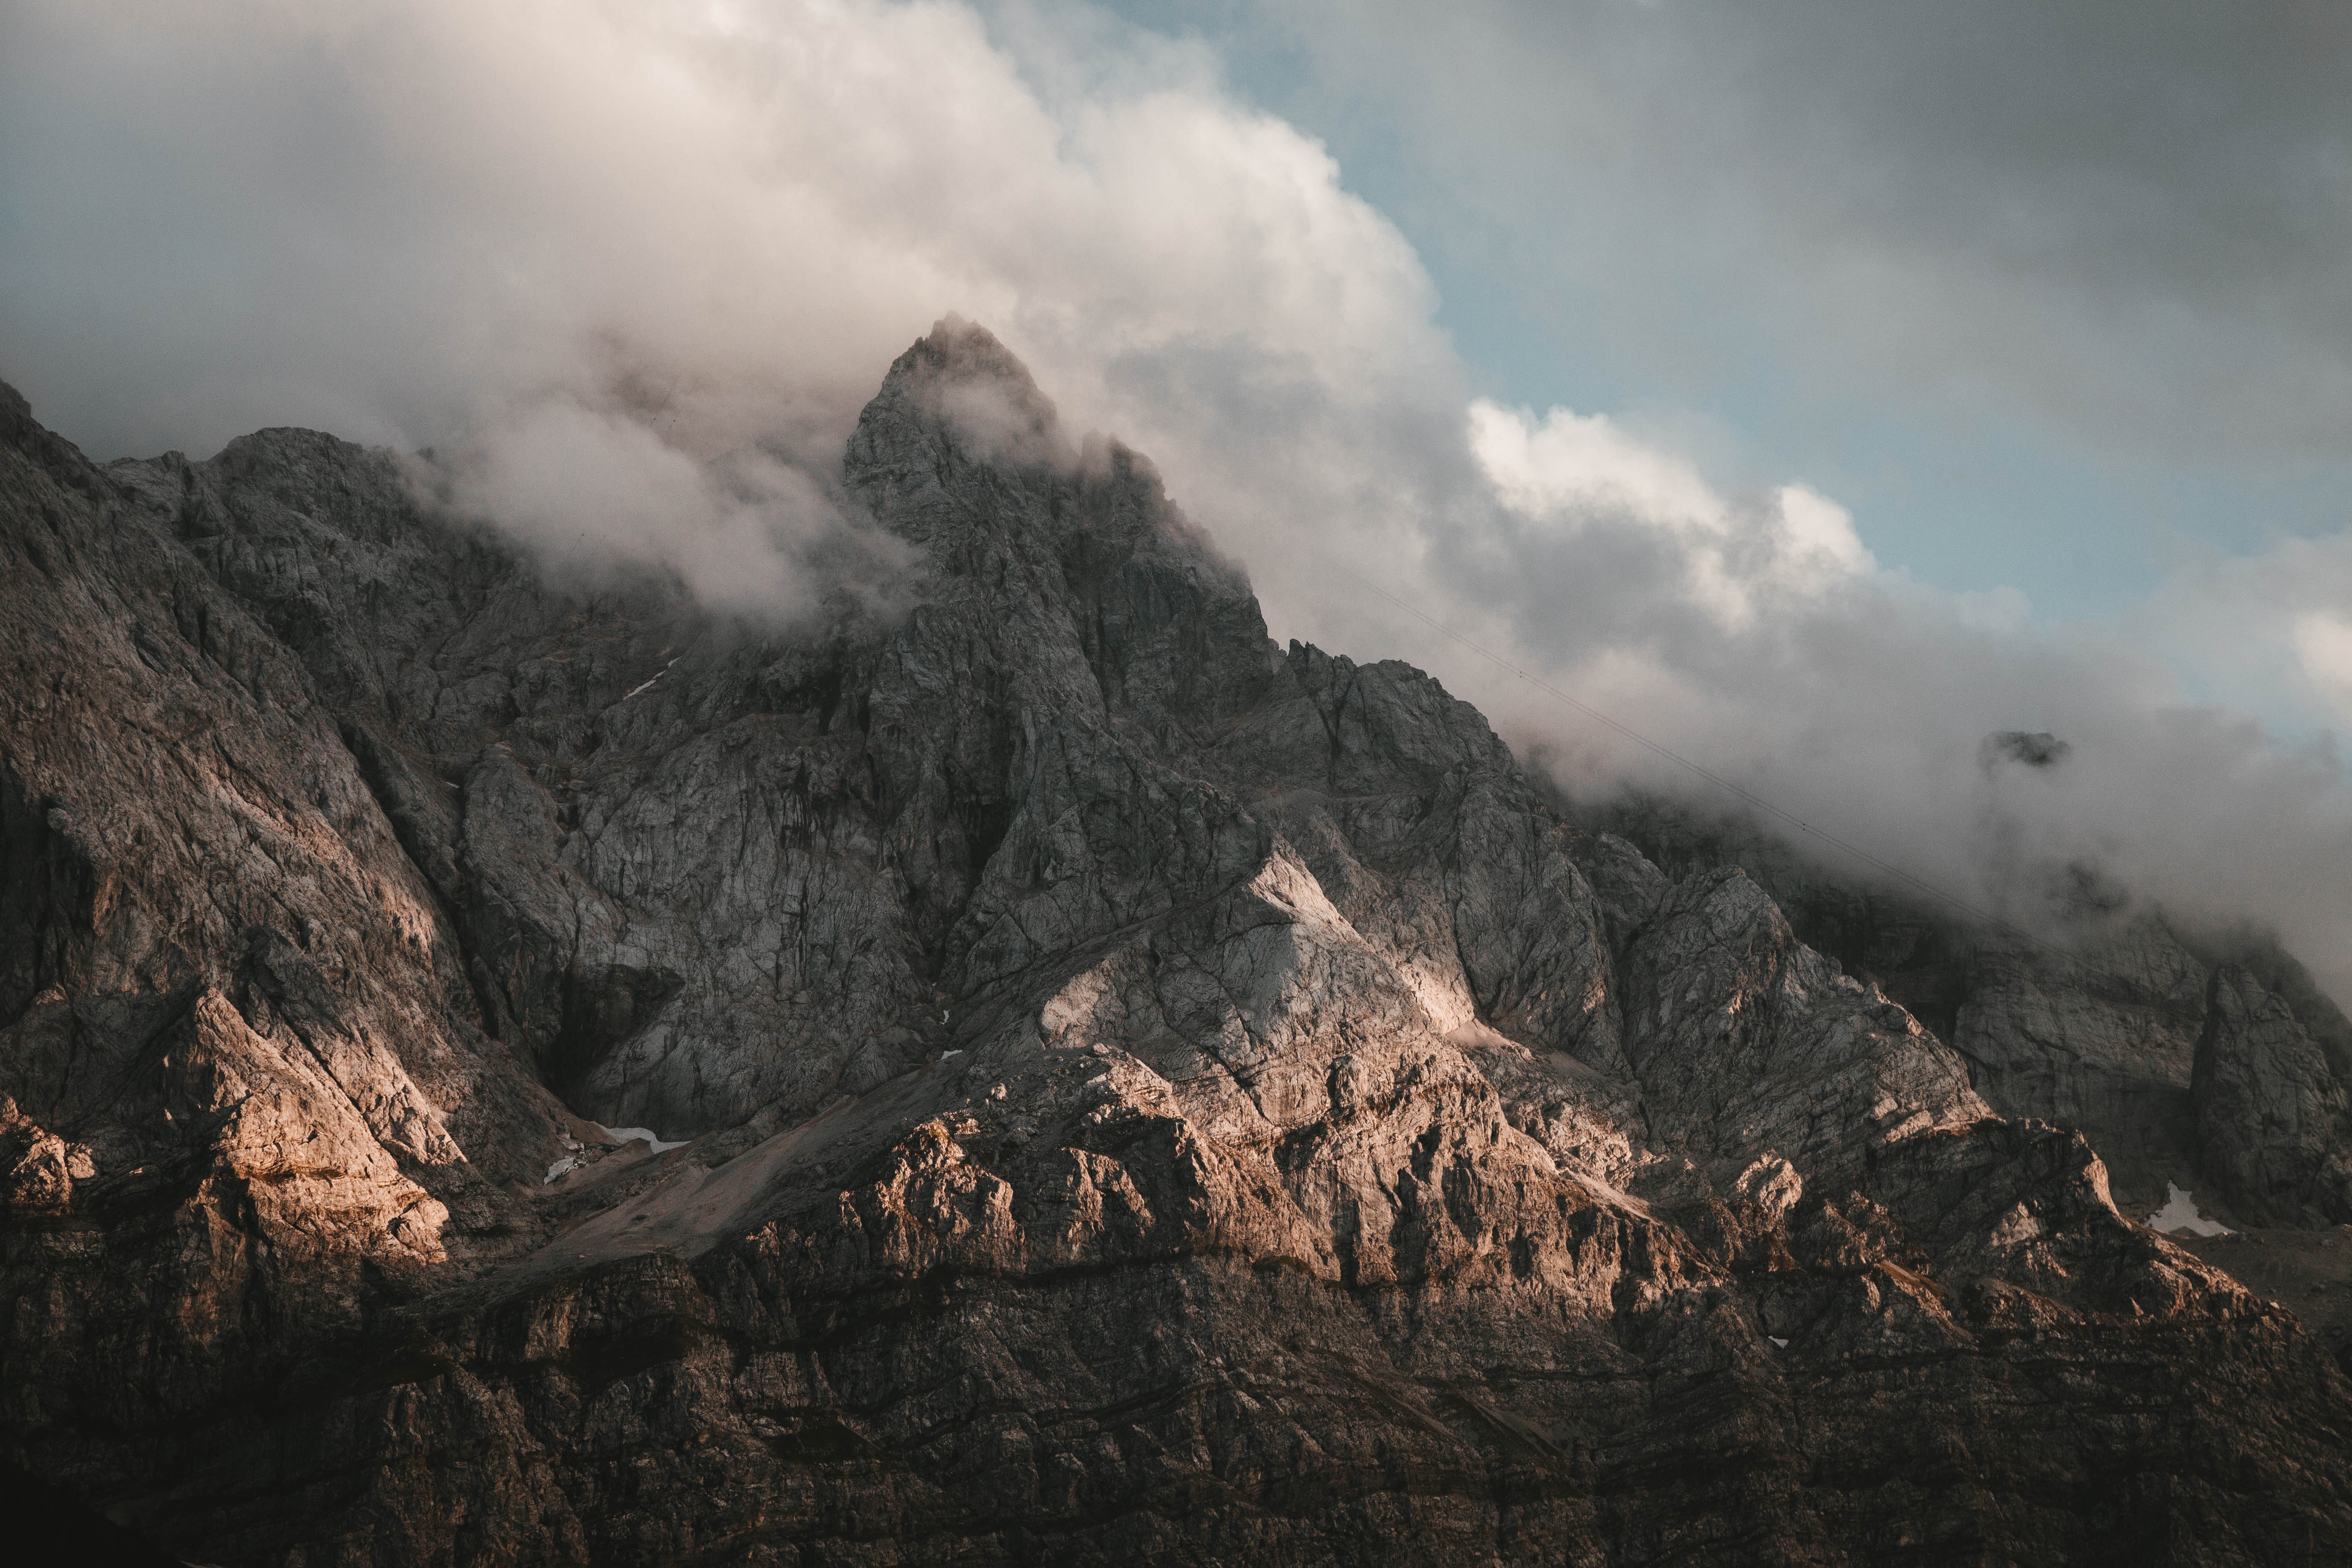
mountainous landforms, mountain, sky, geological phenomenon, mountain range, cloud, ridge, atmospheric phenomenon, highland, hill, alps, summit, rock, geology, massif, fell, hill station, terrain, landscape, cumulus, formation, valley, ar te, mount scenery